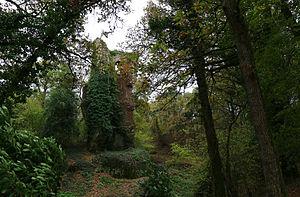
Tour Saint-Clair
Derval est une commune de l'Ouest de la France, située dans le département de la Loire-Atlantique, en région Pays de la Loire.